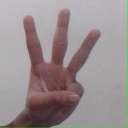
अक्षर: व